Australian Cobberdog

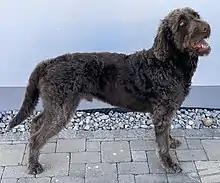
A standard brown Labradoodle with the desired hypoallergenic coat

The breed was not popular and was mostly unused as pets and/or service animals. In the 1980s, Wally Conron, a Labrador Retriever breeder specializing in service dogs, received a request for a hypoallergenic guide dog. The result of Conron's efforts was a hand-picked parentage mix between a Poodle and a Labrador Retriever. Initially, the breed was again not popular leading to the rebranding of the dog as the "Labradoodle". The Labradoodle then experienced an explosion of popularity and quickly lost breed conformity due to a lack of kennel club recognition and thus a lack of breed standards.